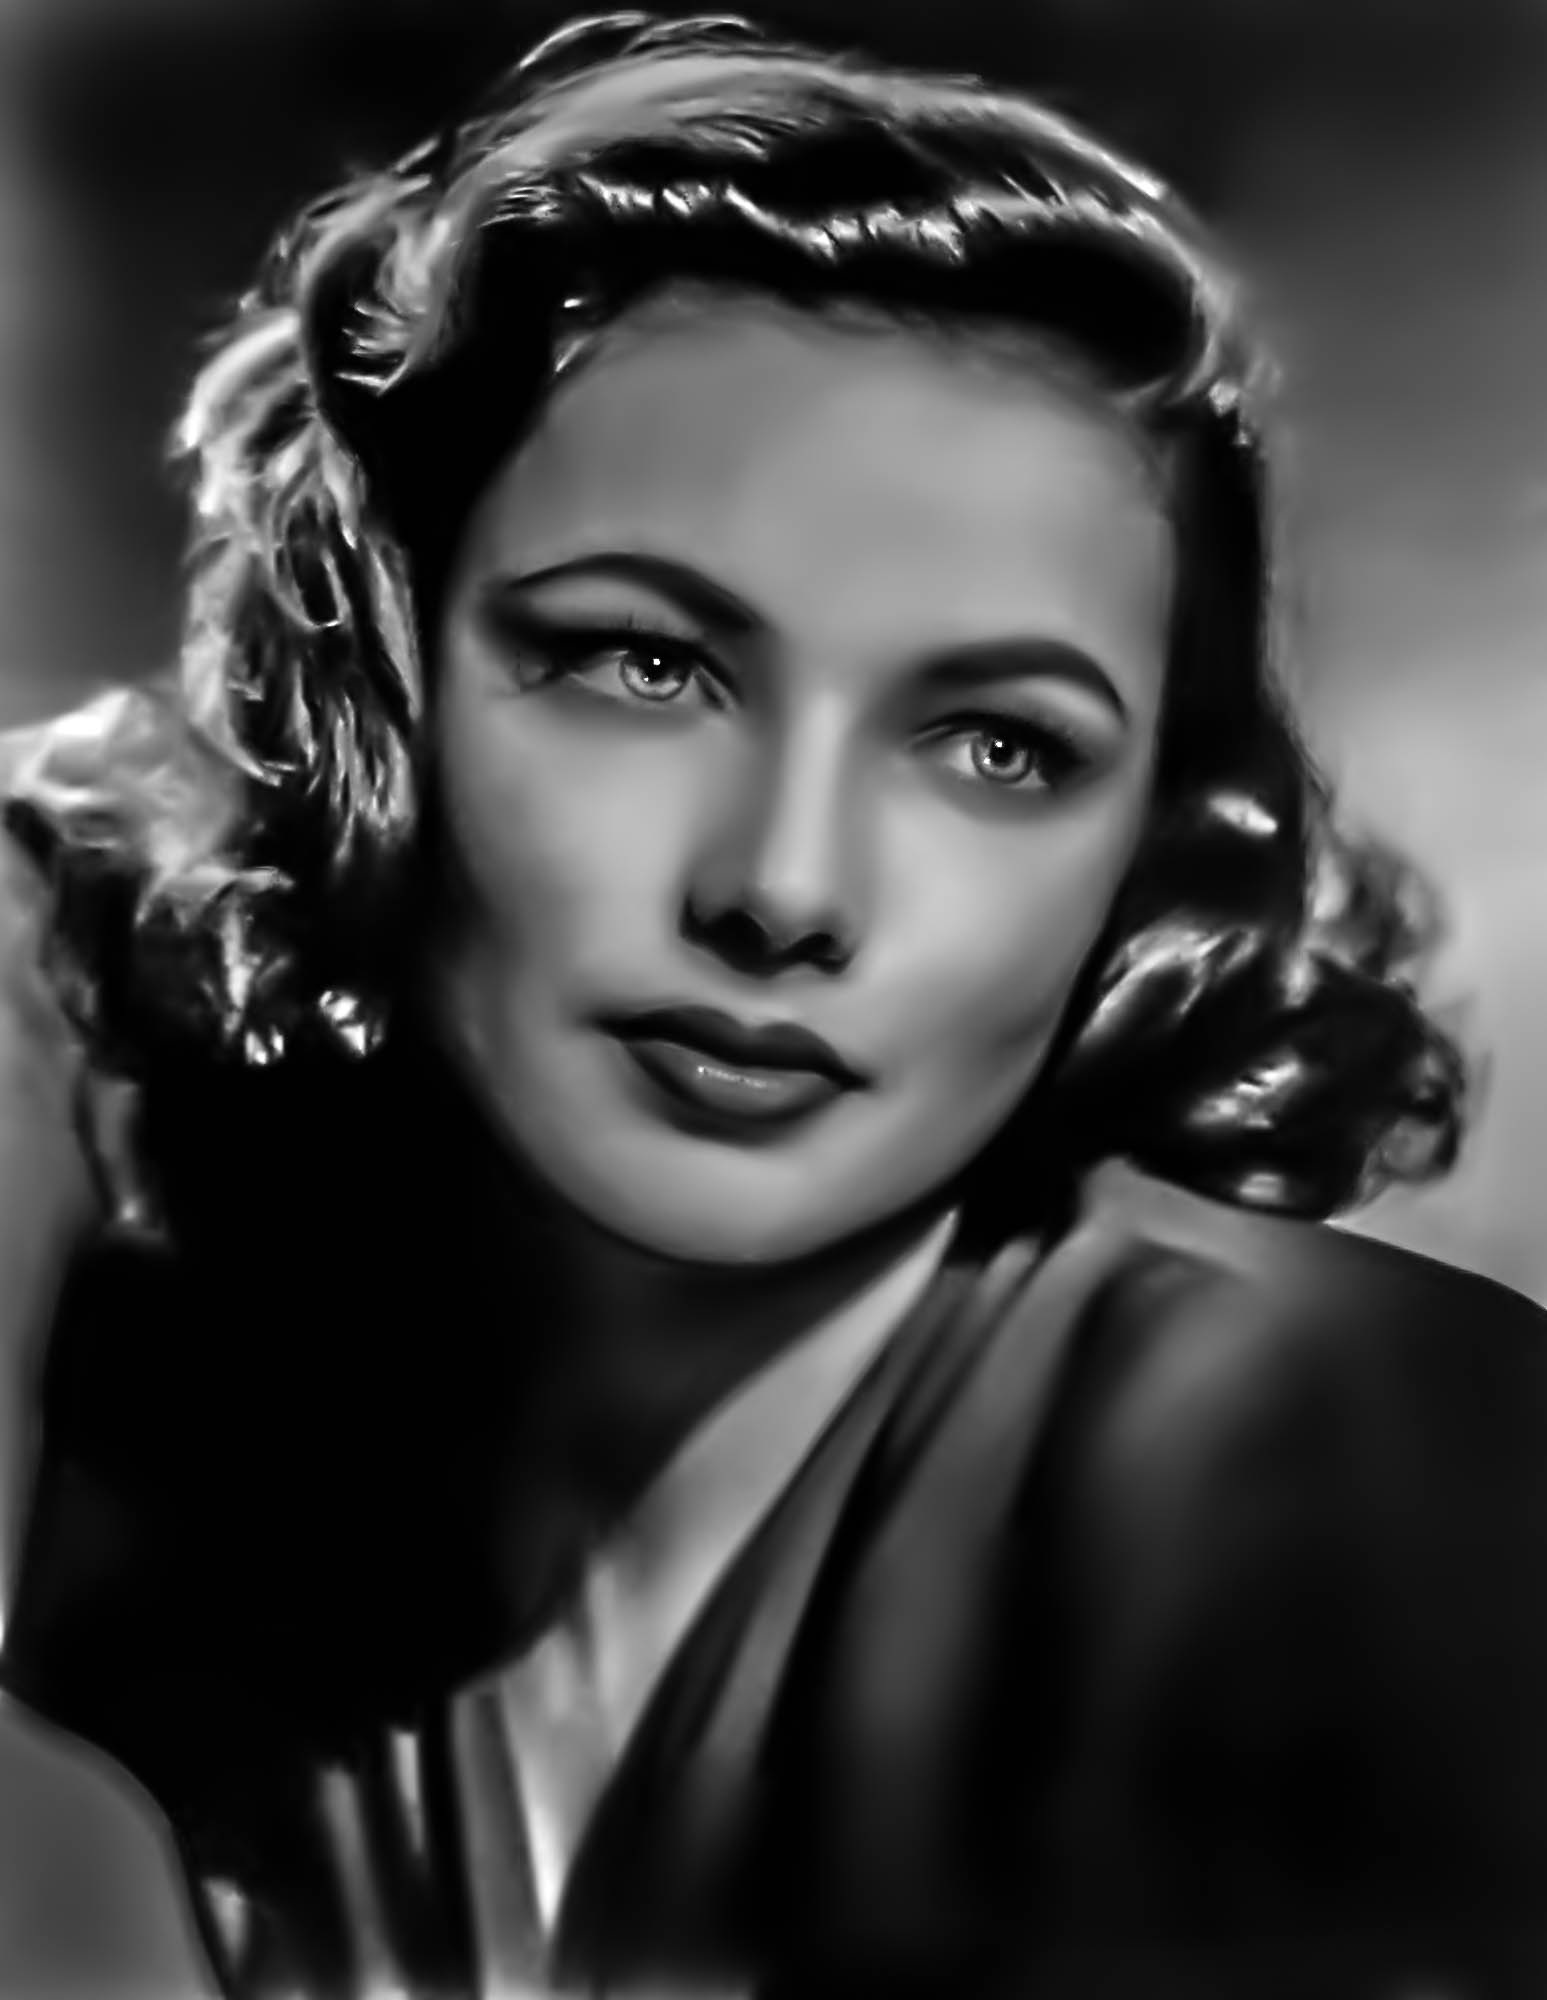
person, black and white, woman, hair, photography, portrait, model, fashion, black, monochrome, lady, hairstyle, long hair, face, eye, beauty, photo shoot, brown hair, monochrome photography, portrait photography, film noir, supermodel, hollywood actress, gene tierney, vintage female portrait